Johnny Munkhammar

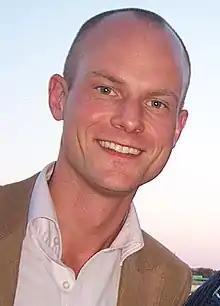
Johnny Munkhammar

Johnny Mattias Munkhammar (24 September 1974 – 13 August 2012) was a Swedish political writer and blogger.